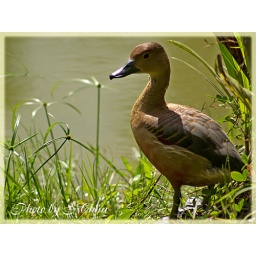
This duck was on a little &amp;quot;island&amp;quot; in the lake